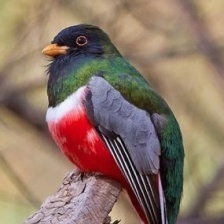
Species: ELEGANT TROGON
Scientific name: TROGON ELEGANS